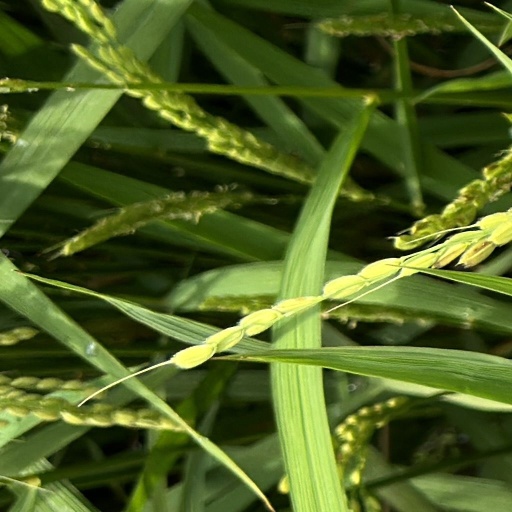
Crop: rice